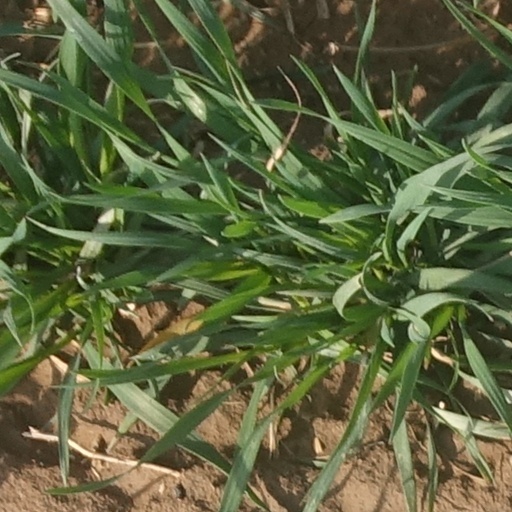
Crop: wheat